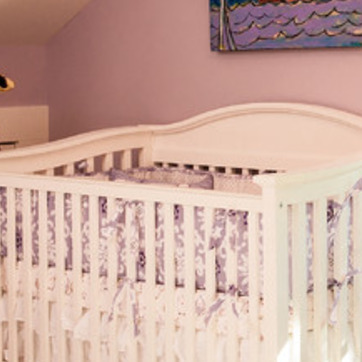
Material: fabric